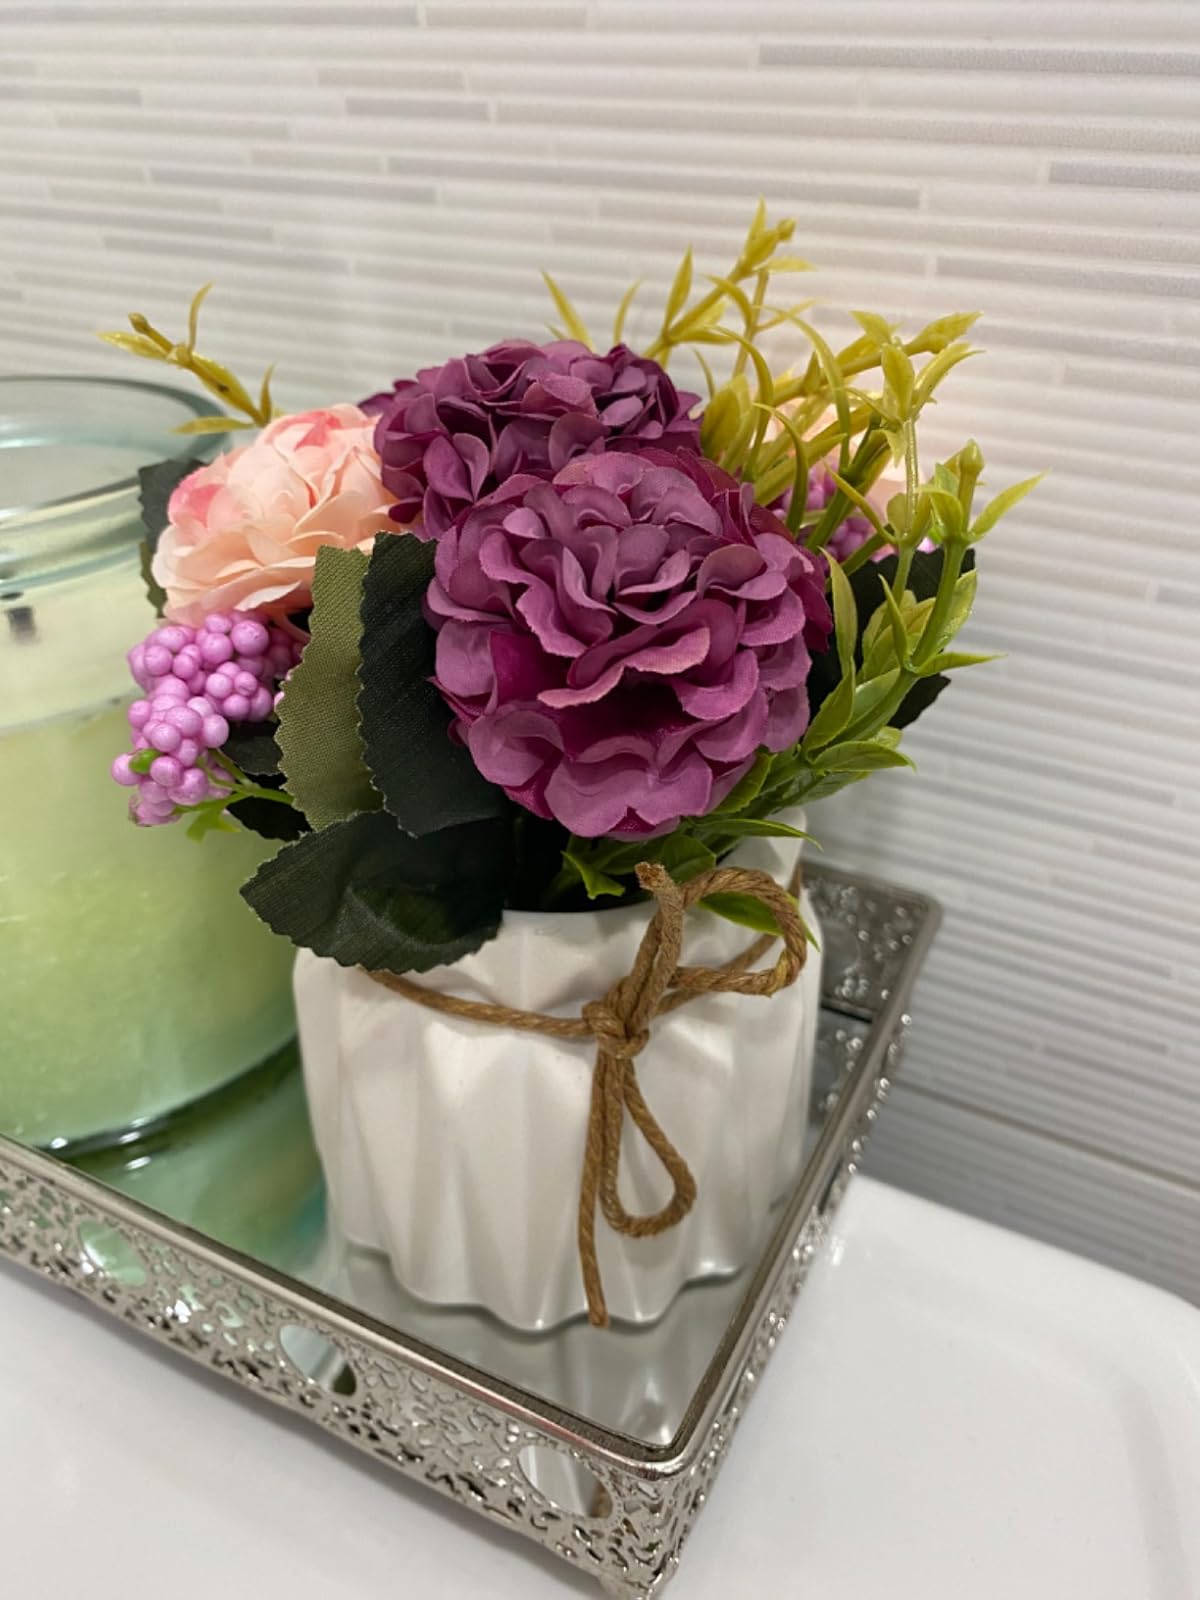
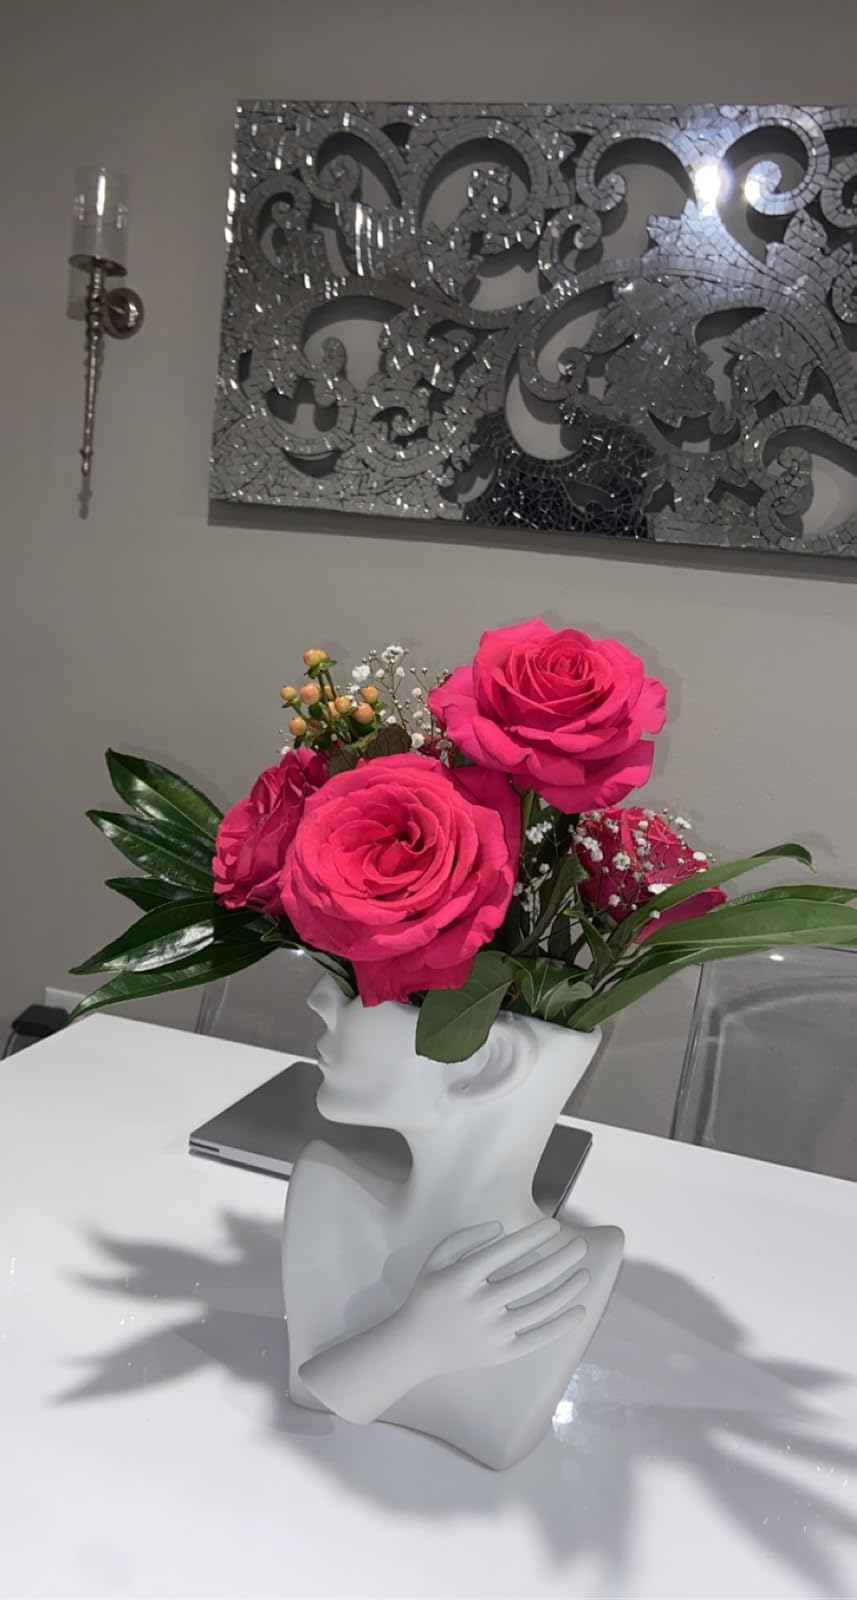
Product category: vase
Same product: no